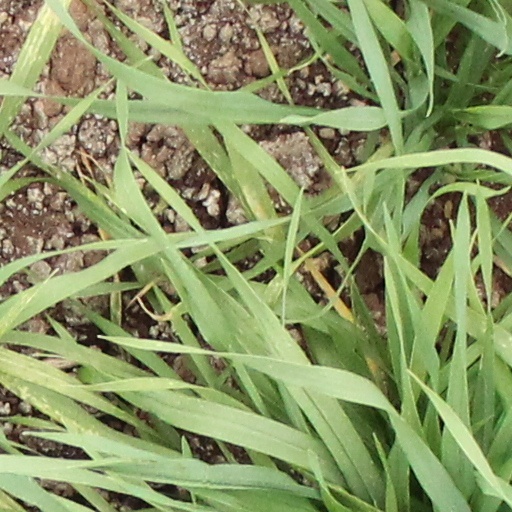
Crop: wheat